Norwood Penrose Hallowell

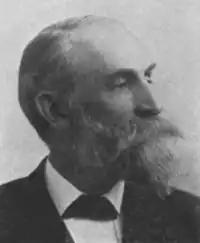

Hallowell moved to New York City, where he first worked for the commission house of Watts, Crane & Co., followed by a partnership with his brother Richard, as Hallowell Brothers and later Hallowell, Prescott & Co.